Trams in Freiburg im Breisgau

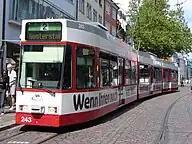
GT8Z

At the beginning of the 1990s, Freiburg was looking for modern low-floor trams, and the city ordered a series of 26 GT8Z (241–266) in 1994 to start the Haid route. The purchase price was 4 million Deutsche Marks each. Meanwhile, the remaining GT4s were decommissioned. The bi-directional trams could be used across all lines.